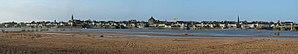
Vue panoramique d'Ingrandes et Le Fresne-sur-Loire depuis l'autre coté de la Loire, en automne.
La communauté de communes du Pays d'Ancenis ou COMPA est une intercommunalité française, située dans le département de la Loire-Atlantique, dans la région Pays de la Loire, autour de la ville d'Ancenis-Saint-Géréon.
Ingrandes est une ancienne commune de l'Ouest de la France, située dans le département de Maine-et-Loire, en région Pays de la Loire.
Ingrandes-Le Fresne sur Loire est, depuis le 1ᵉʳ janvier 2016, une commune nouvelle française située dans le département de Maine-et-Loire et la région des Pays de la Loire.